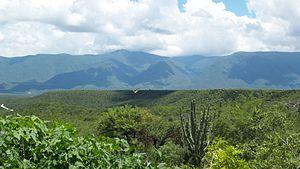
L'istle est une fibre végétale connue pour sa résistance, qui a été utilisée au Mexique depuis l'antiquité, étant une partie fondamentale de l'économie et la culture mexicaine au fil des ans. Elle provient principalement de l'agave lechuguilla, plante connue pour être la plus exploitée des temps anciens, ses fibres étaient utilisées comme fibres textiles et ses épines comme aiguilles.